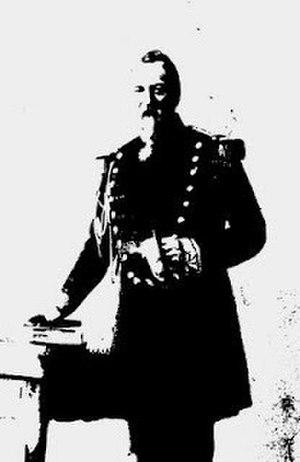
Charles Louis Raoul, 4ᵉ baron Marion, est un militaire français des XIXᵉ et XXᵉ siècles.